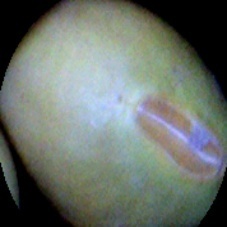
Label: Immature